Ricardo Salinas Pliego

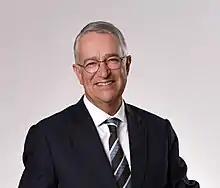
Ricardo Salinas Pliego

Ricardo Benjamín Salinas Pliego (born 19 October 1955) is a Mexican businessman, founder and chairman of Grupo Salinas, a corporate conglomerate with interests in telecommunications, media, financial services, and retail.